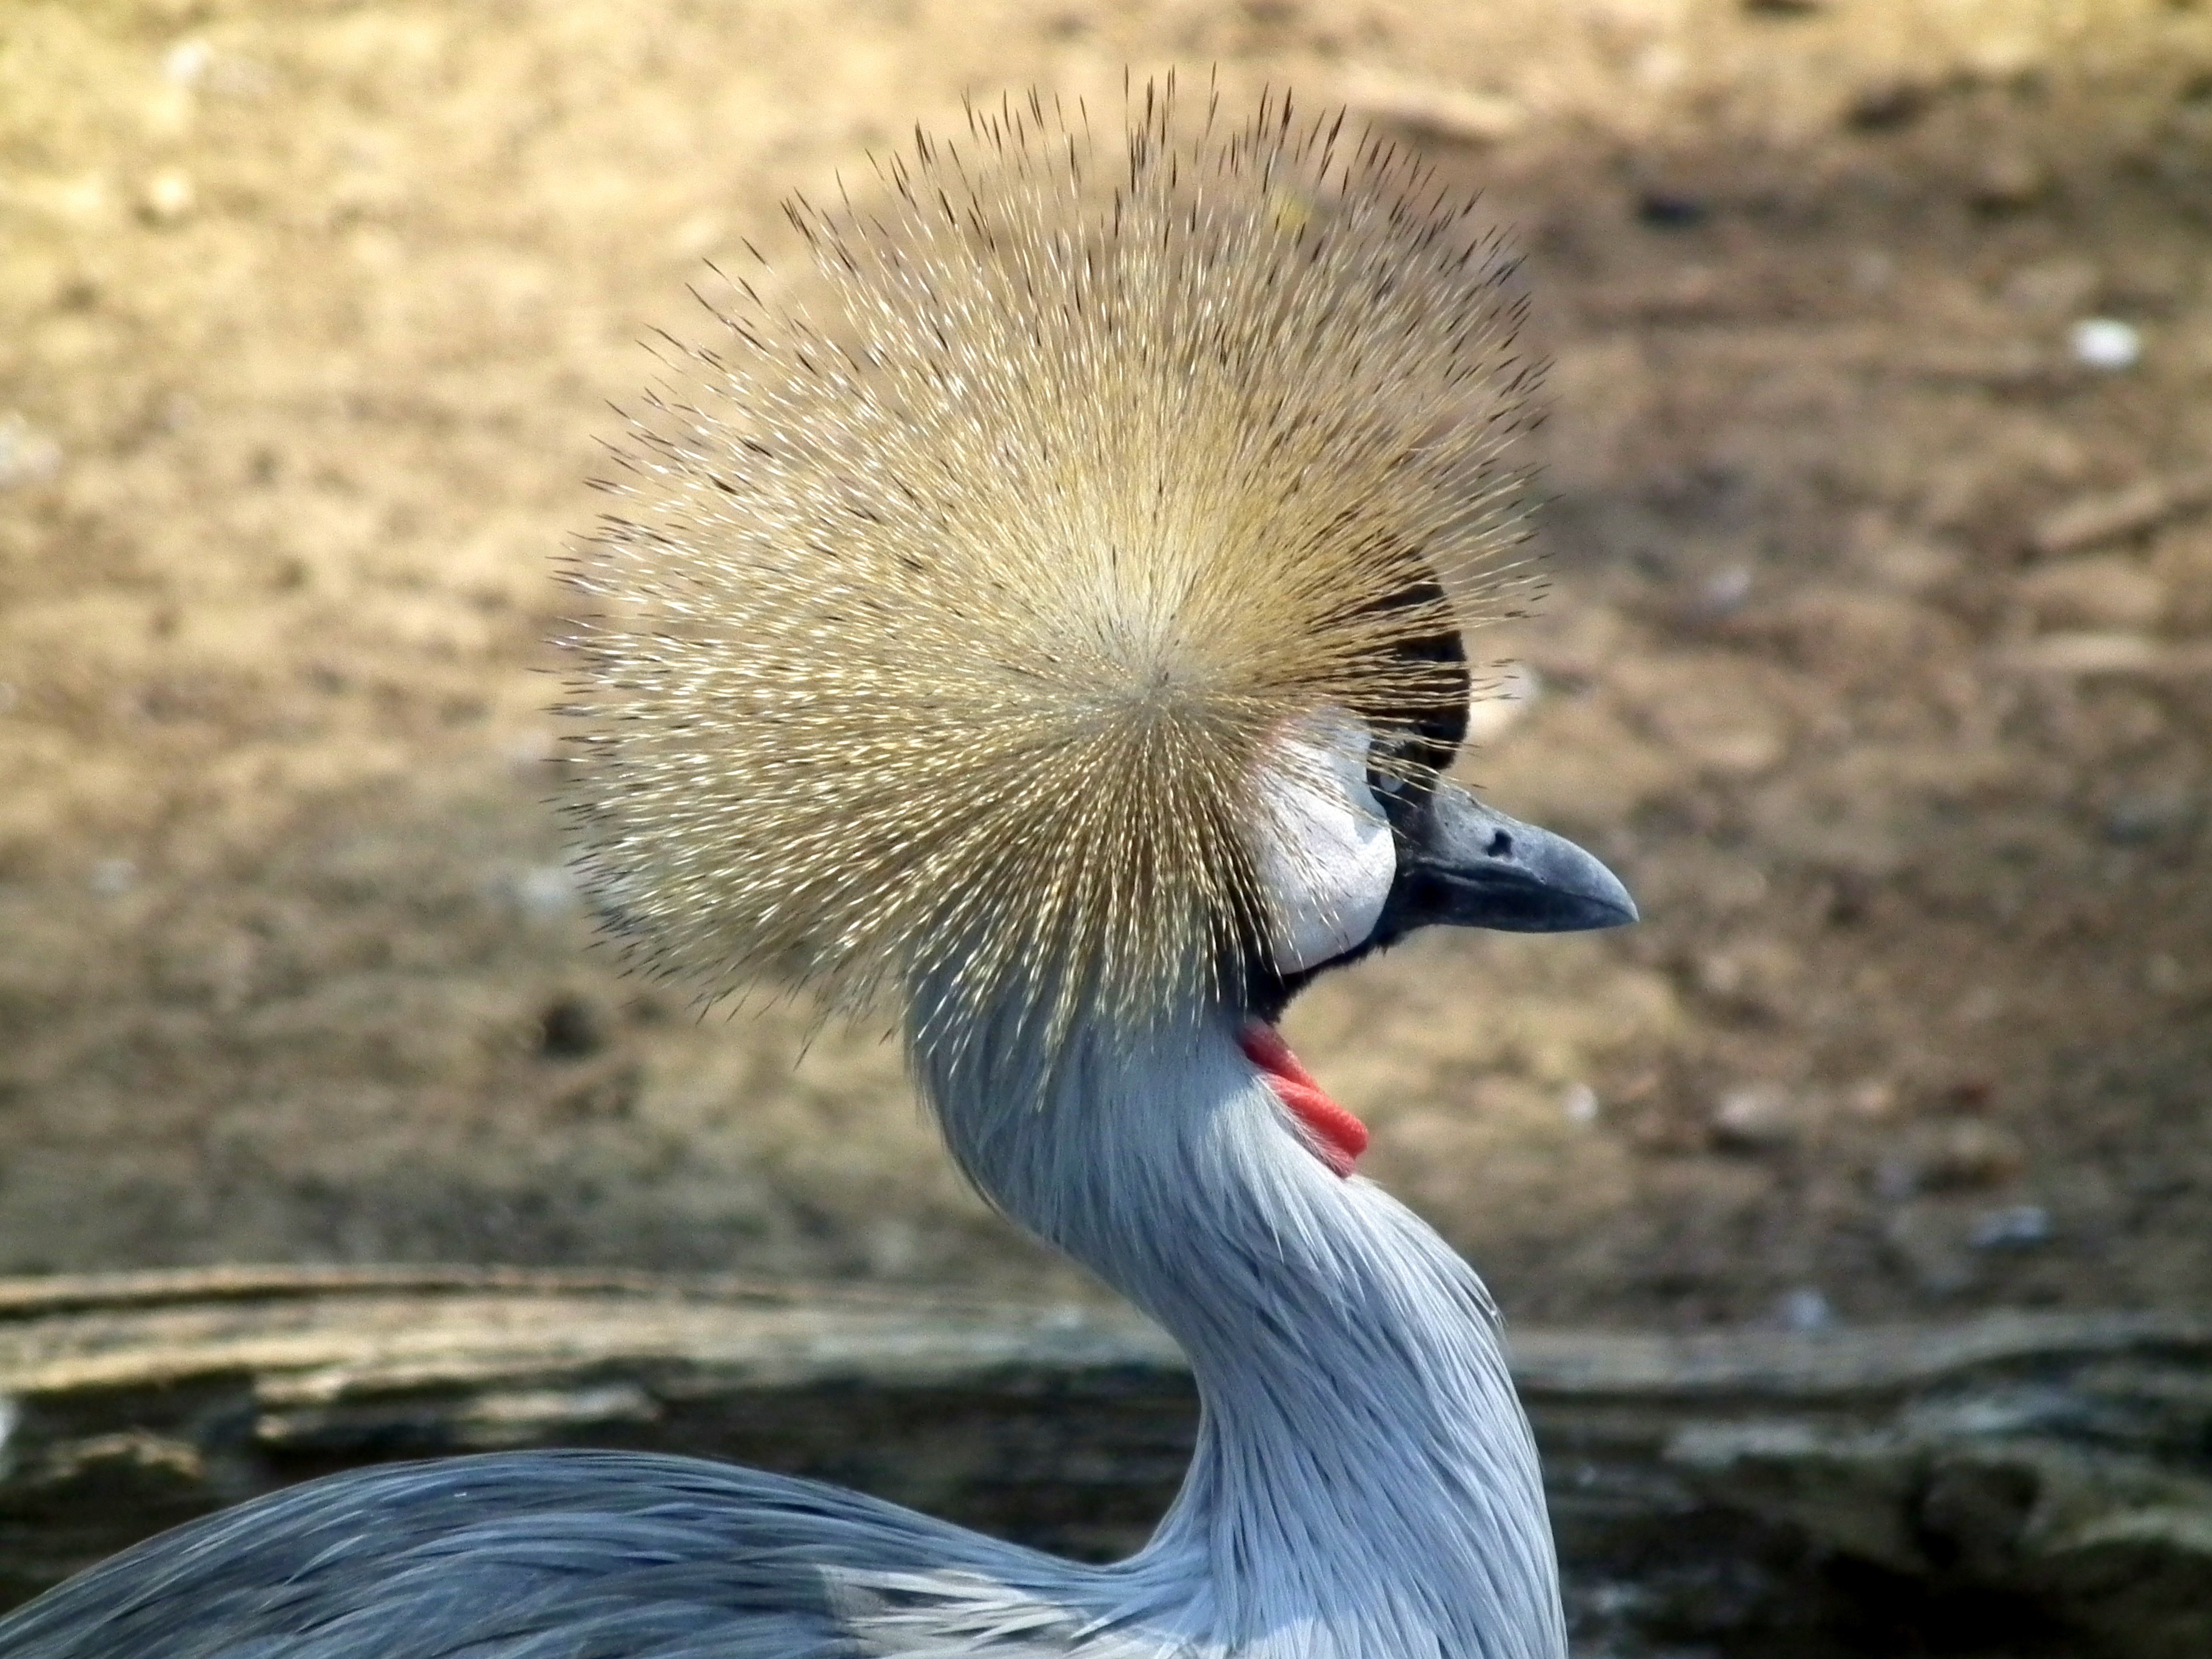
nature, bird, wildlife, beak, africa, national park, fauna, close up, vertebrate, crane, water bird, crowned, national bird, echidna, east african crowned crane